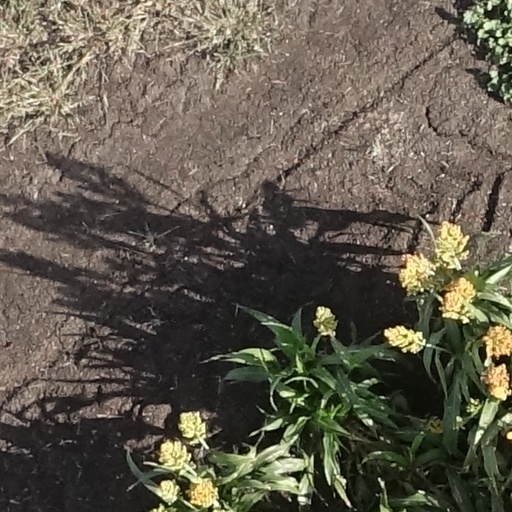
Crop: sorghum